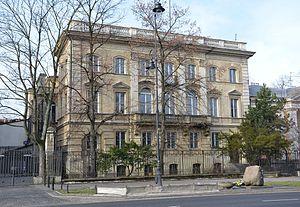
La Villa Gawrońskich est une villa située au n°23 Aleje Ujazdowskie, dans l'arrondissement de Śródmieście, à Varsovie.